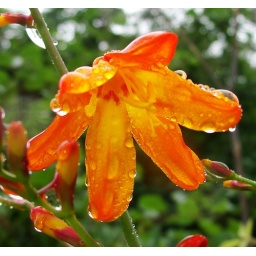
orange flower in rain